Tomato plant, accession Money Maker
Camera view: vertical (180 deg); turntable rotation: 120 degrees
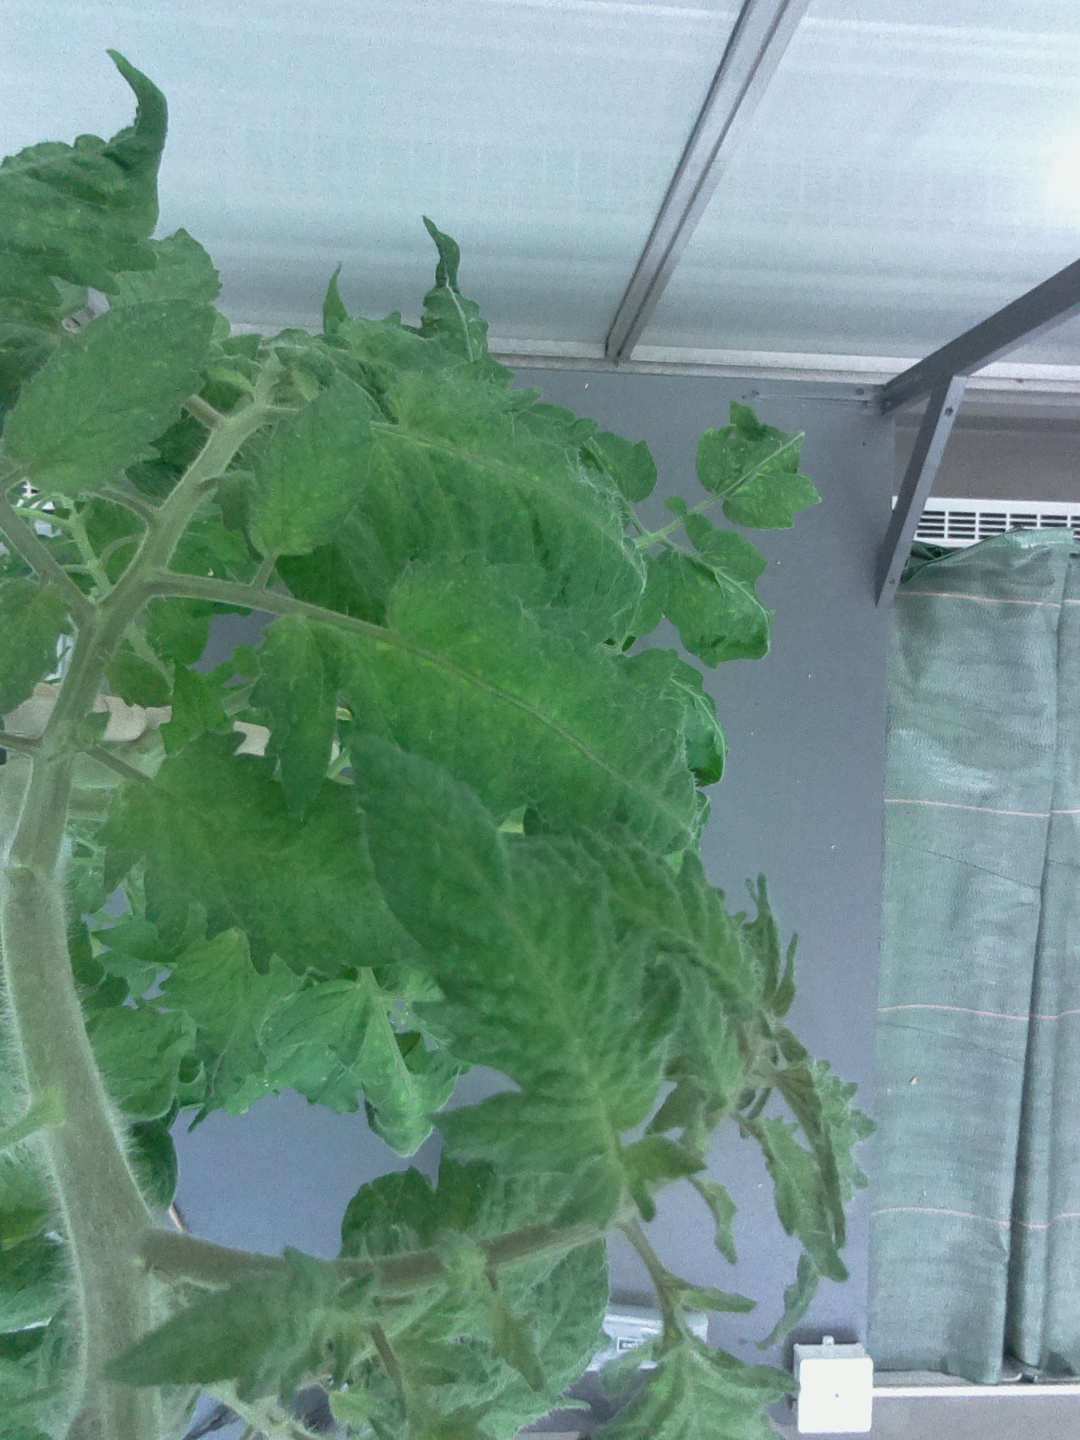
BBCH growth stage 66: Full flowering, 60%-70% of flowers open, more petals falling